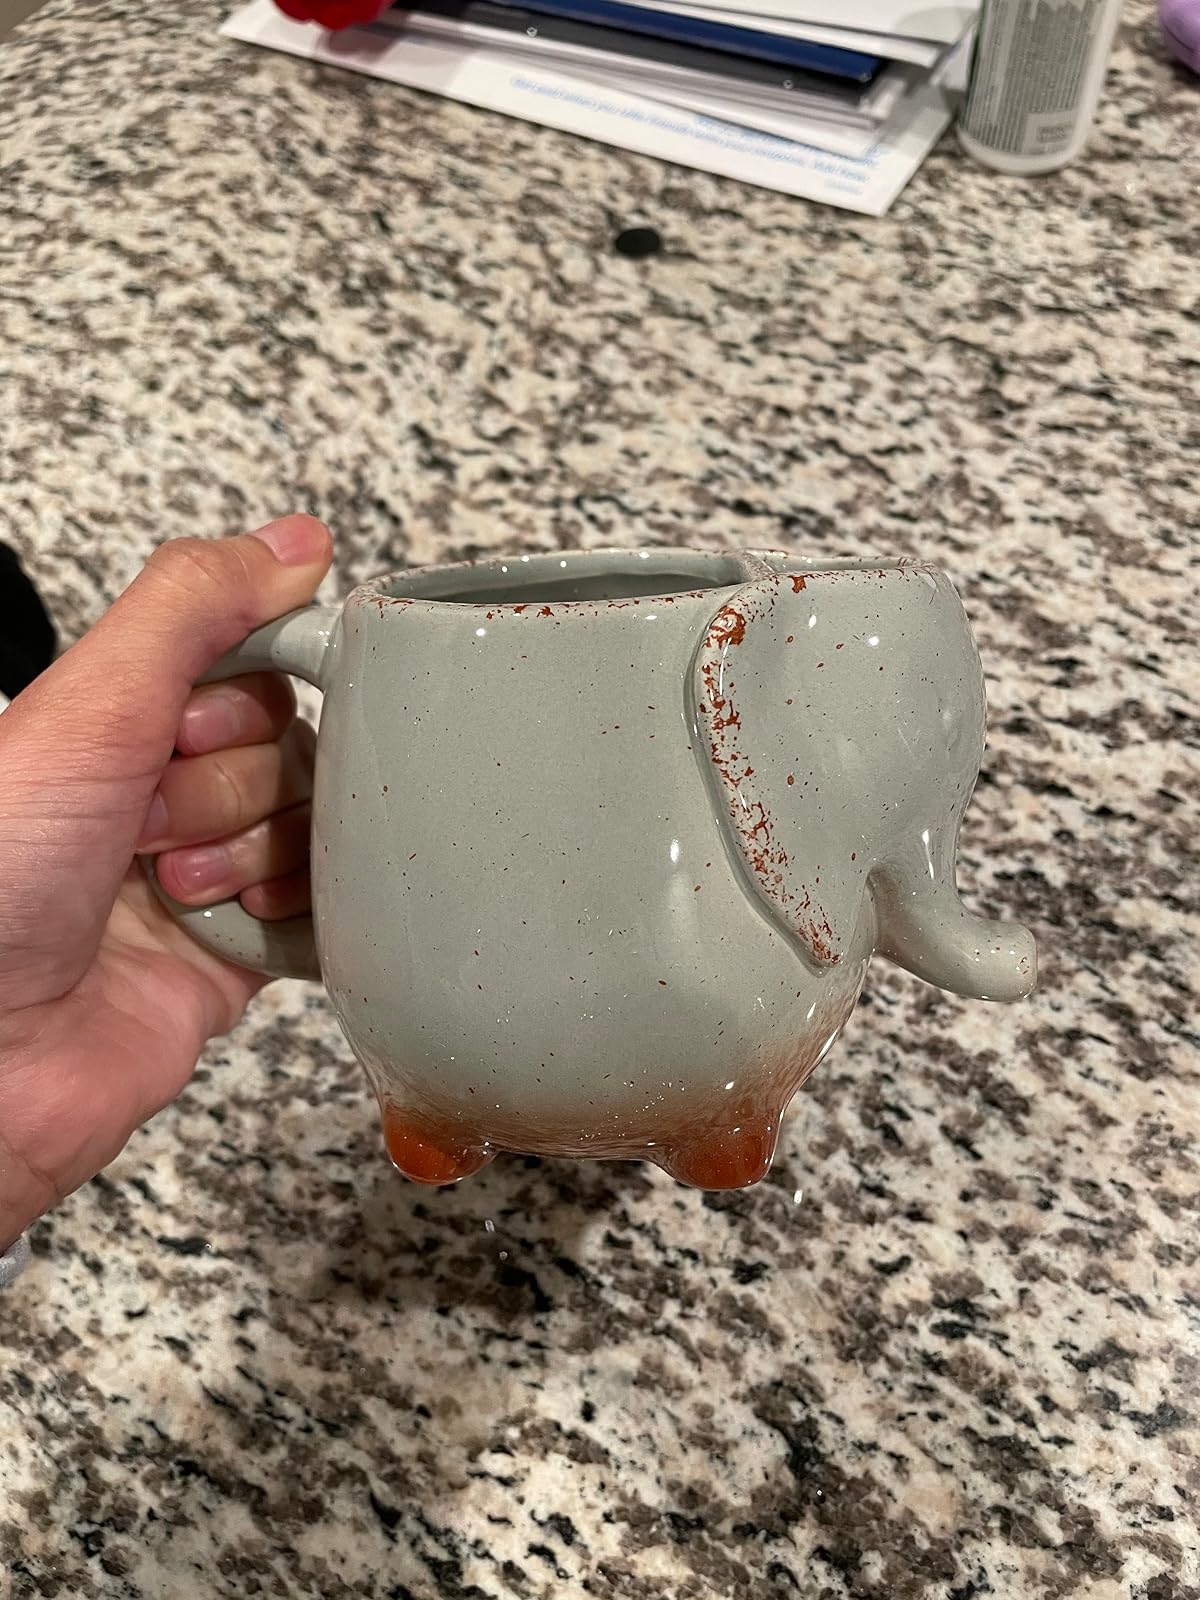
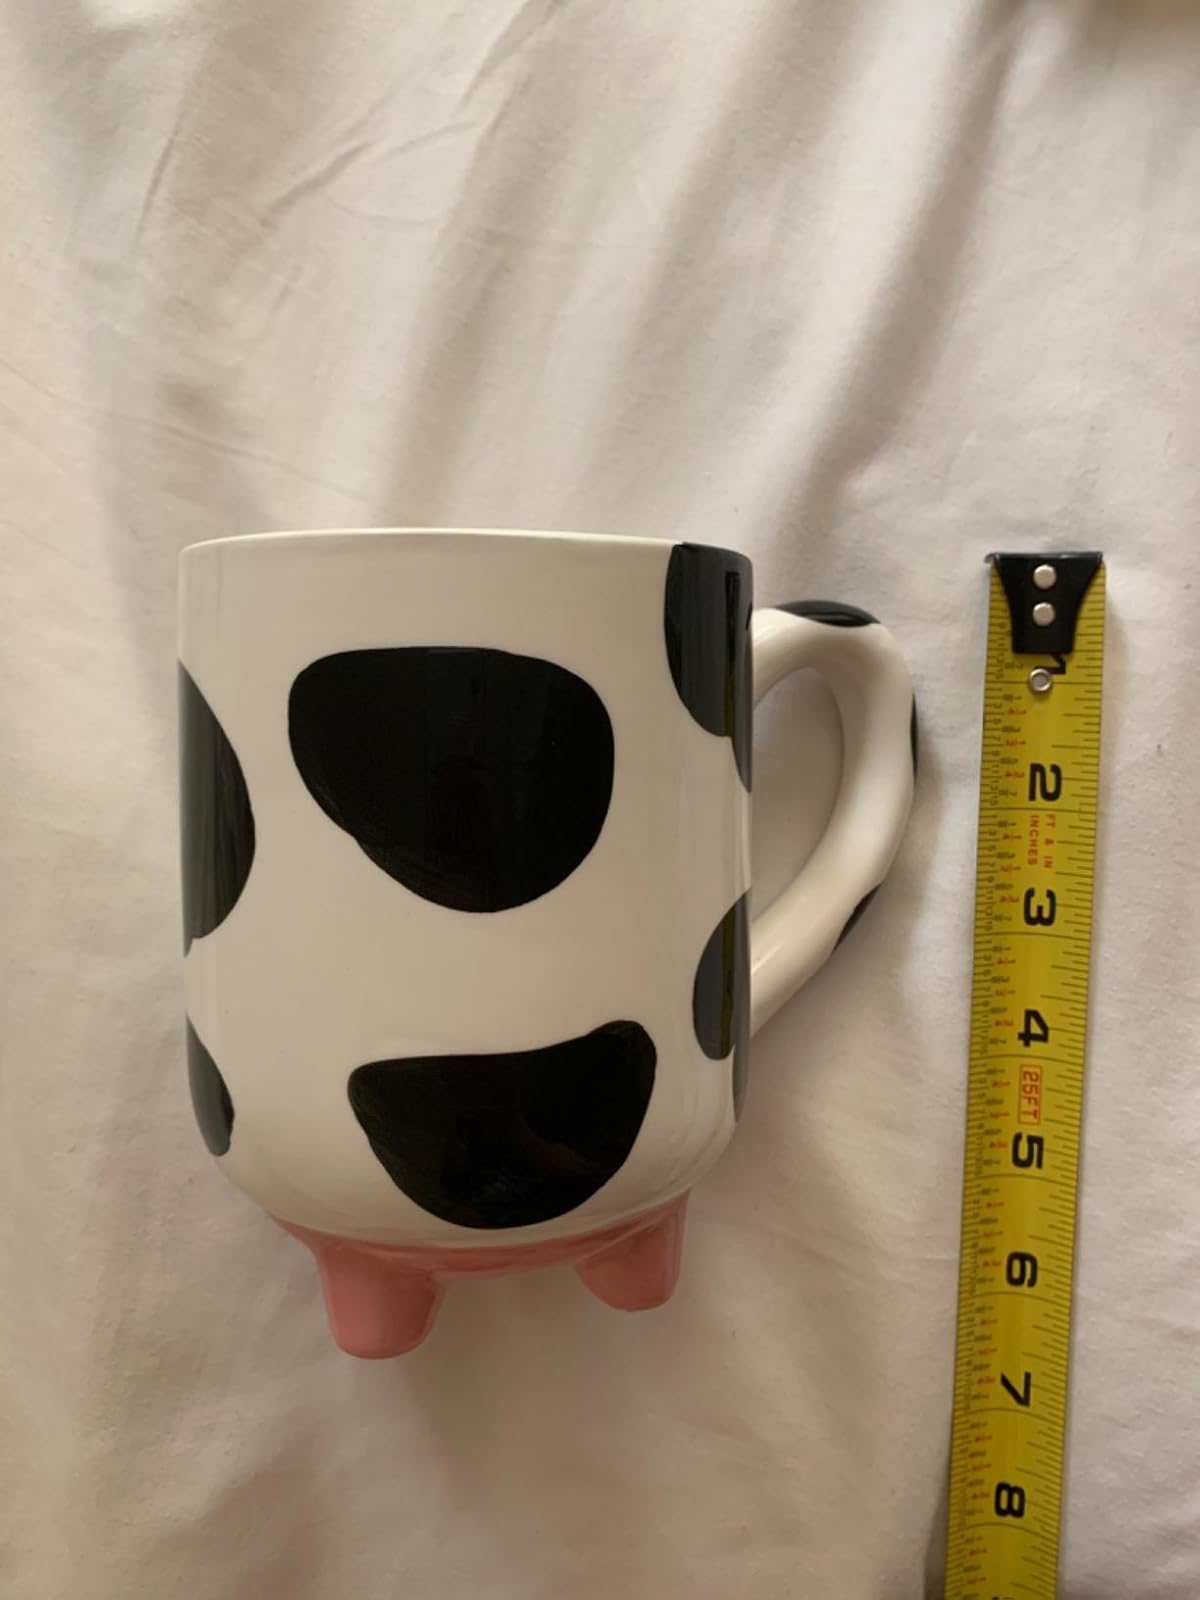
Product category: items_mug
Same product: no